English Electric Canberra

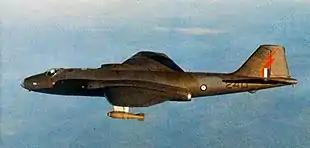
RAAF Canberra B.20 of No. 2 Squadron during a strike out of Phan Rang Air Base, Vietnam, March 1970

The RAF continued to operate the Canberra after 1972, employing it for reconnaissance (with squadrons equipped with PR.7s and PR.9s being based at RAF Wyton in the UK and RAF Luqa in Malta). The PR.9s were fitted with special long-range optical photography cameras, reportedly based on those used by the Lockheed U-2, to allow high-altitude photography of targets deep inside Eastern Europe while flying along the inner German border, as well as infrared linescan cameras for low-level night reconnaissance. The RAF used Canberras to search for hidden arms dumps using false-colour photography during Operation Motorman in July 1972, when the British Army re-took Irish republican held "no go areas" in Belfast and Derry. Canberras were used for reconnaissance during the Bosnian War during the 1990s, where they were used to locate mass graves and during the Kosovo War in 1999. They were also operated from Uganda during the First Congo War, where they were used to search for refugees. Small numbers of specially equipped Canberras were also used for signals intelligence, being operated by 192 Squadron and then 51 Squadron from 1953 to 1976.